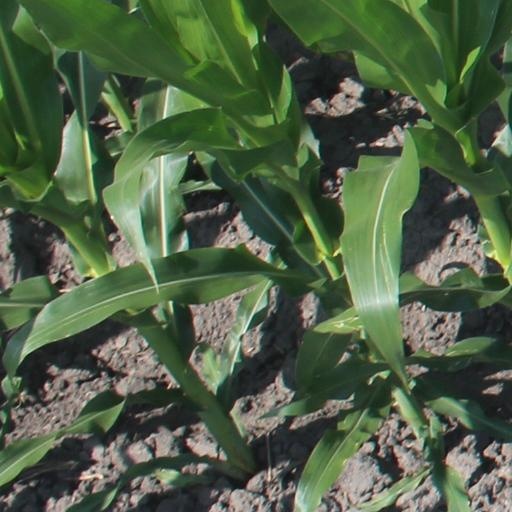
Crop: maize; corn